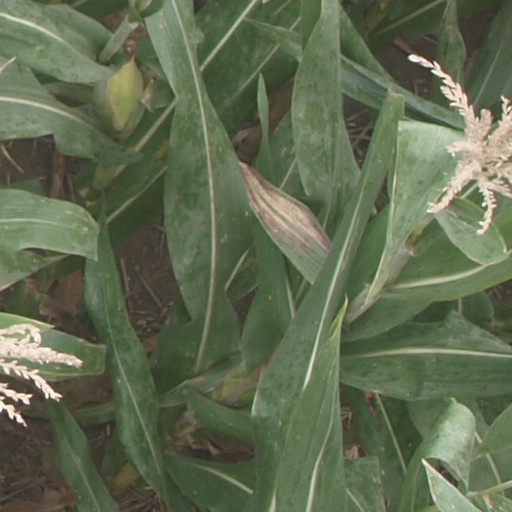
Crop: maize; corn